Margaret Sarah Carpenter

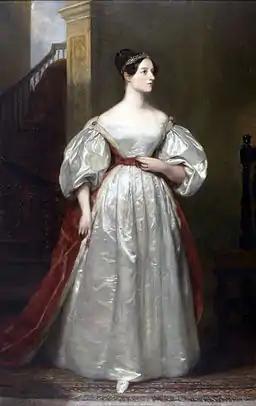
Ada Lovelace, painted portrait circa 1836

Among Carpenter's exhibited portraits were those of Sir H. Bunbury (1822), Lady Denbigh (1831), and Lady King (better known as Ada Lovelace) (1835). Her last work was a portrait of William Whewell. Three of her works are in the National Portrait Gallery collection in London, including portraits of her husband, Bonington and the sculptor John Gibson. There are also several 'leaving portraits' by her in the collection at Eton College. Her portrait of 'The 2nd Lord de Tabley in Academic Robes' hangs in the dining room at Tabley House. There is also one of her portraits at Frewen College, of Helen Louisa Frewen and her son Edward. Her "Portrait of a Lady" hangs in the Neill-Cochran House Museum in Austin, Texas.